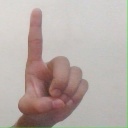
अक्षर: ड